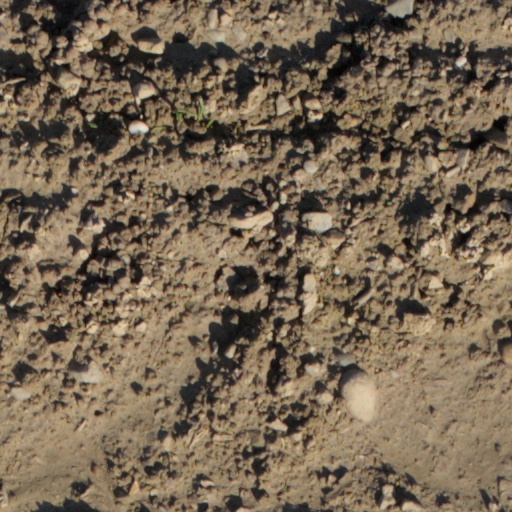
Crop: wheat